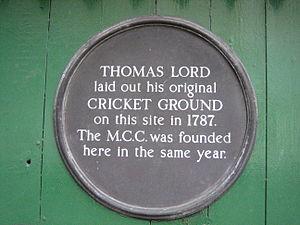
Thomas Lord, né le 23 novembre 1755 à Thirsk dans le Yorkshire et mort le 13 janvier 1832 à West Meon dans le Hampshire, est un joueur de cricket anglais et le fondateur de Lord's Cricket Ground, le stade qui porte son nom.
Lord's Cricket Ground, ou simplement Lord's, est un stade de cricket situé dans le quartier de St. John's Wood, à Londres, en Angleterre. Fondé en 1814, il doit son nom à celui de son fondateur, Thomas Lord. Il est la propriété du Marylebone Cricket Club.
Le Marylebone Cricket Club est un club privé anglais fondé en 1787. Le club est jusqu'en 1993 l'instance dirigeante du cricket à la fois au niveau anglais et au niveau mondial. Le MCC détient les droits sur les lois du cricket, qu'il est habilité à modifier. Il est basé à Lord's, près de St. John's Wood à Londres, est en est propriétaire. Il compte vingt-deux mille membres de par le monde. Ses équipes disputent en tout environ cinq cents matchs par an.